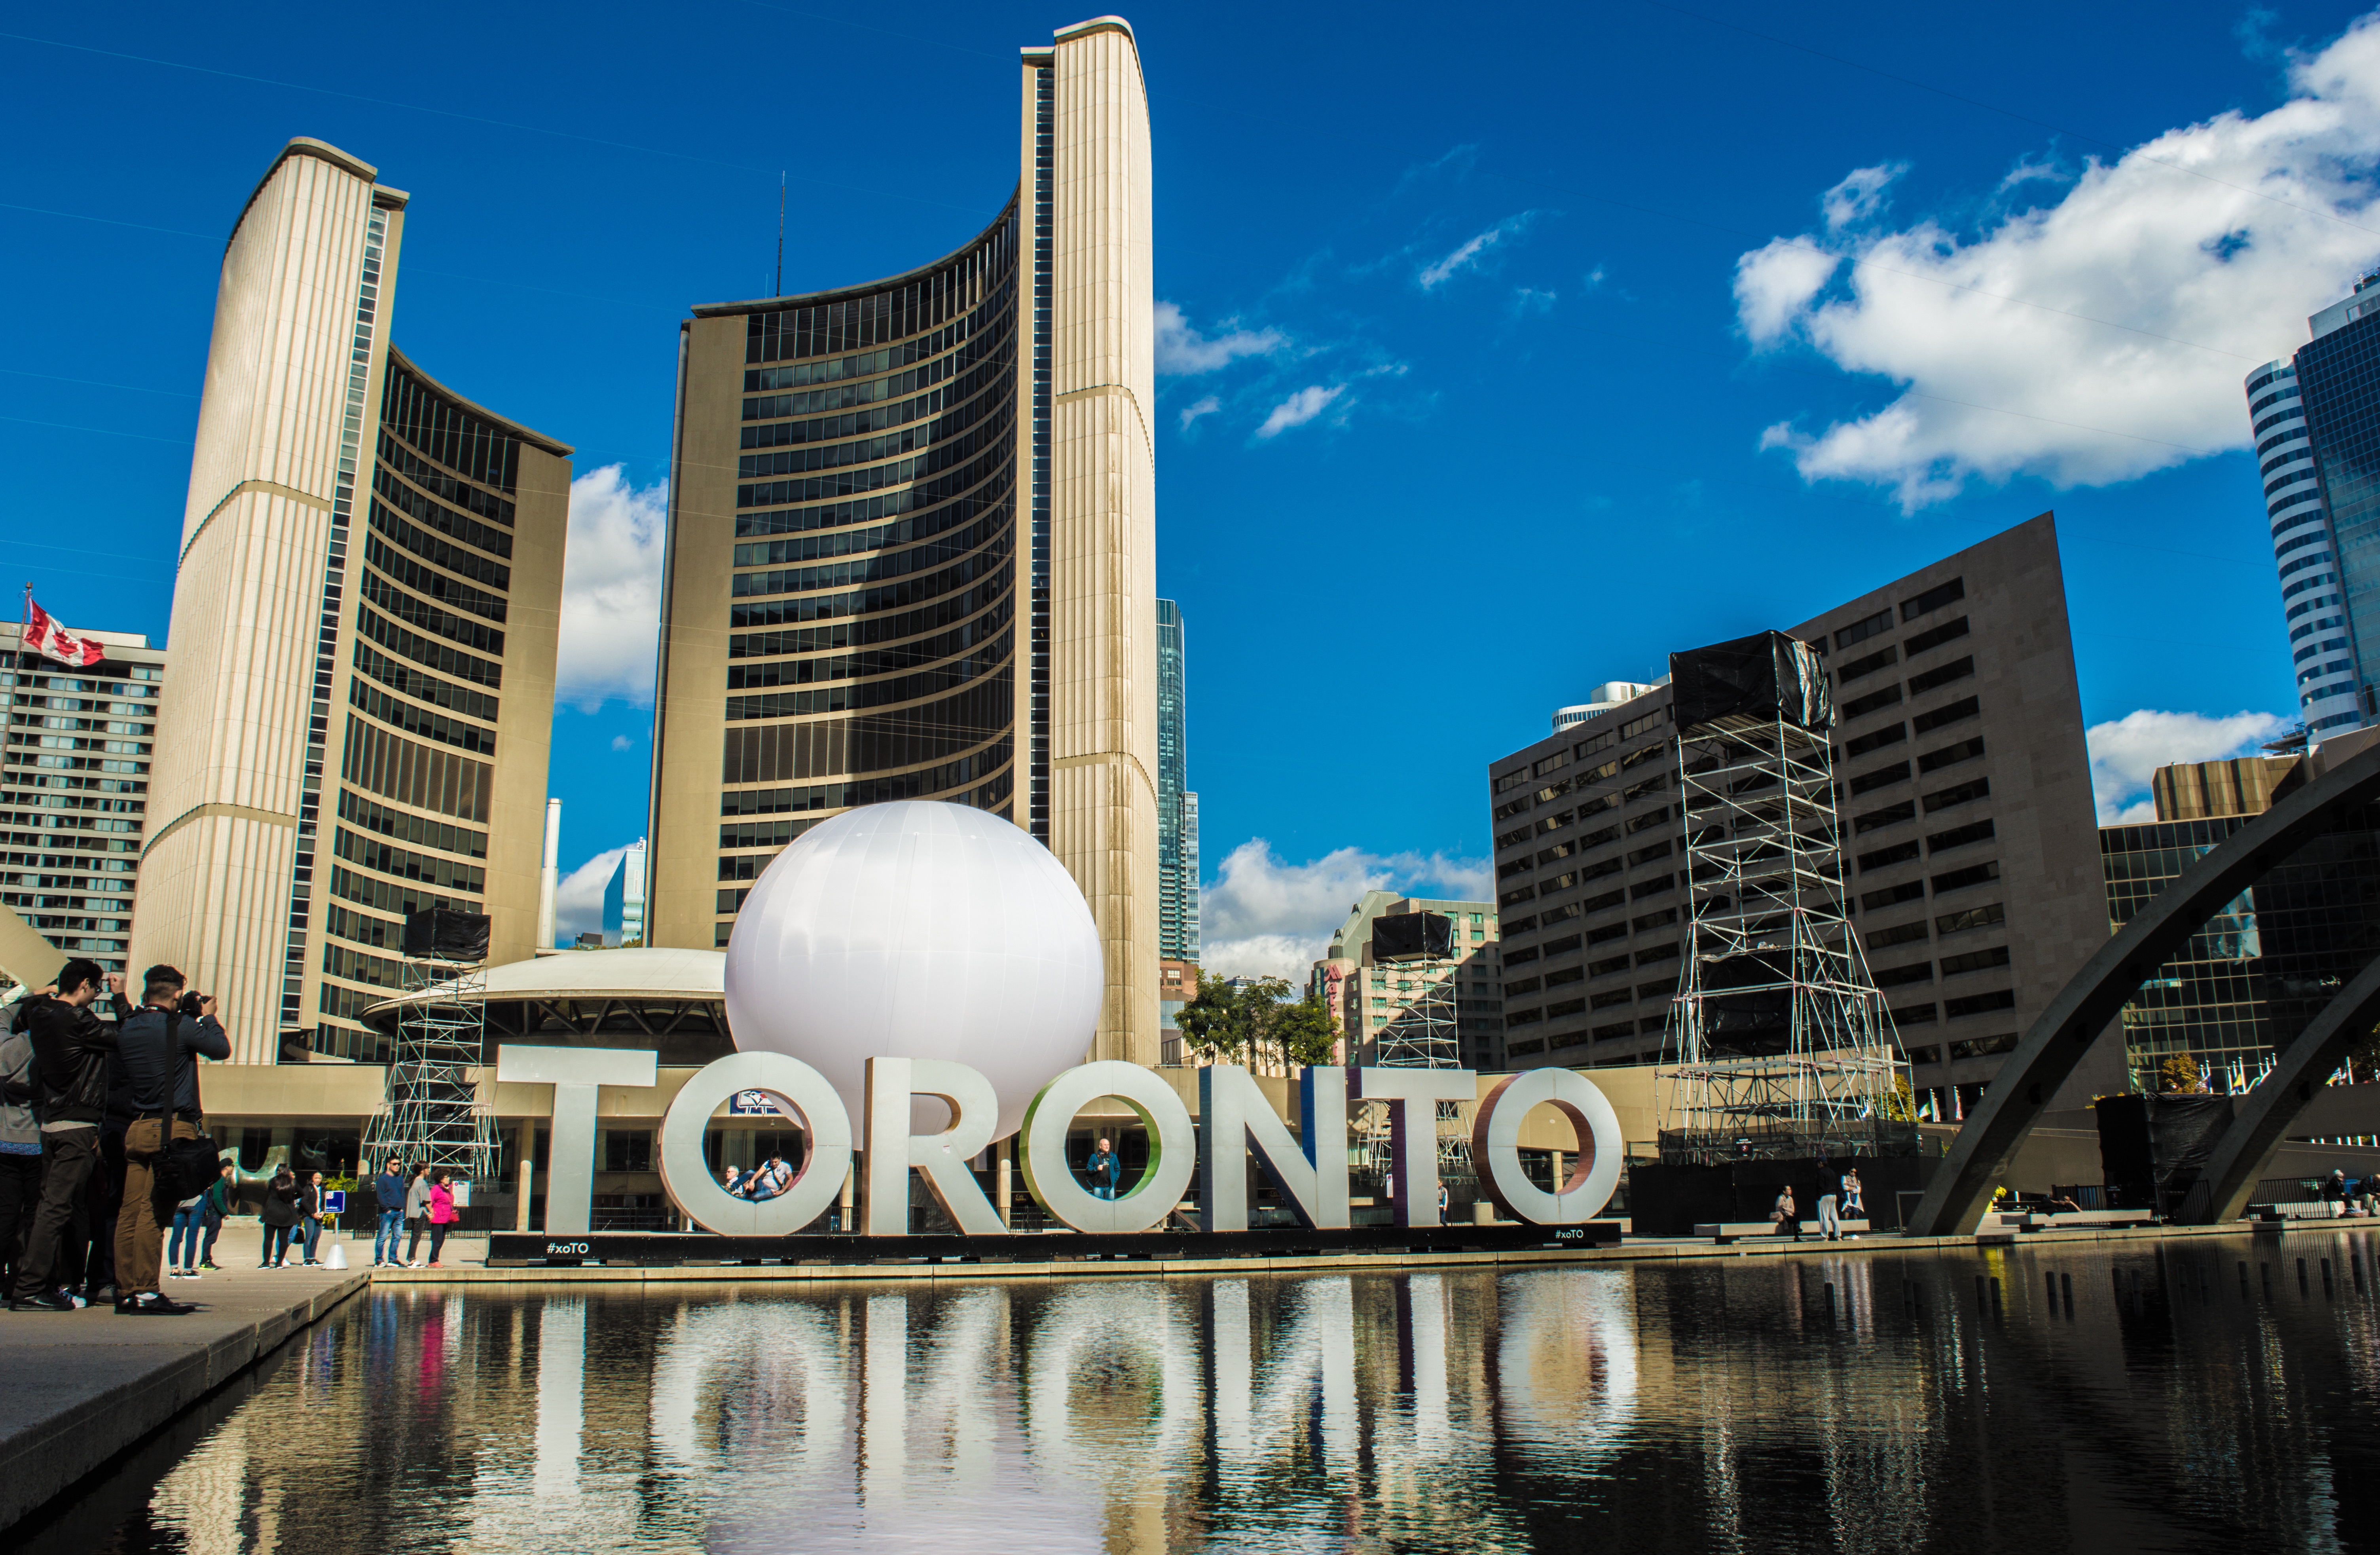
architecture, skyline, city, skyscraper, cityscape, downtown, reflection, plaza, landmark, tower block, metropolis, urban area, human settlement, metropolitan area